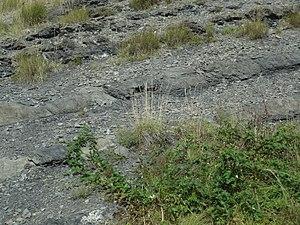
Piégut est une commune française, située dans le département des Alpes-de-Haute-Provence en région Provence-Alpes-Côte d'Azur.